Garrote

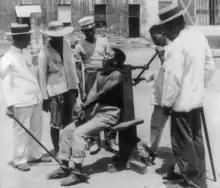
A 1901 execution at the old Bilibid Prison, Manila, Philippines

A garrote (alternatively spelled as garotte and similar variants) or garrote vil is a weapon and a method of capital punishment. It consists of a handheld (or, in later years, sometimes mechanical) ligature of chain, rope, scarf, wire, or fishing line, used to strangle a person.